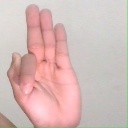
अक्षर: फ